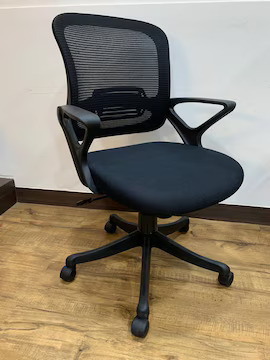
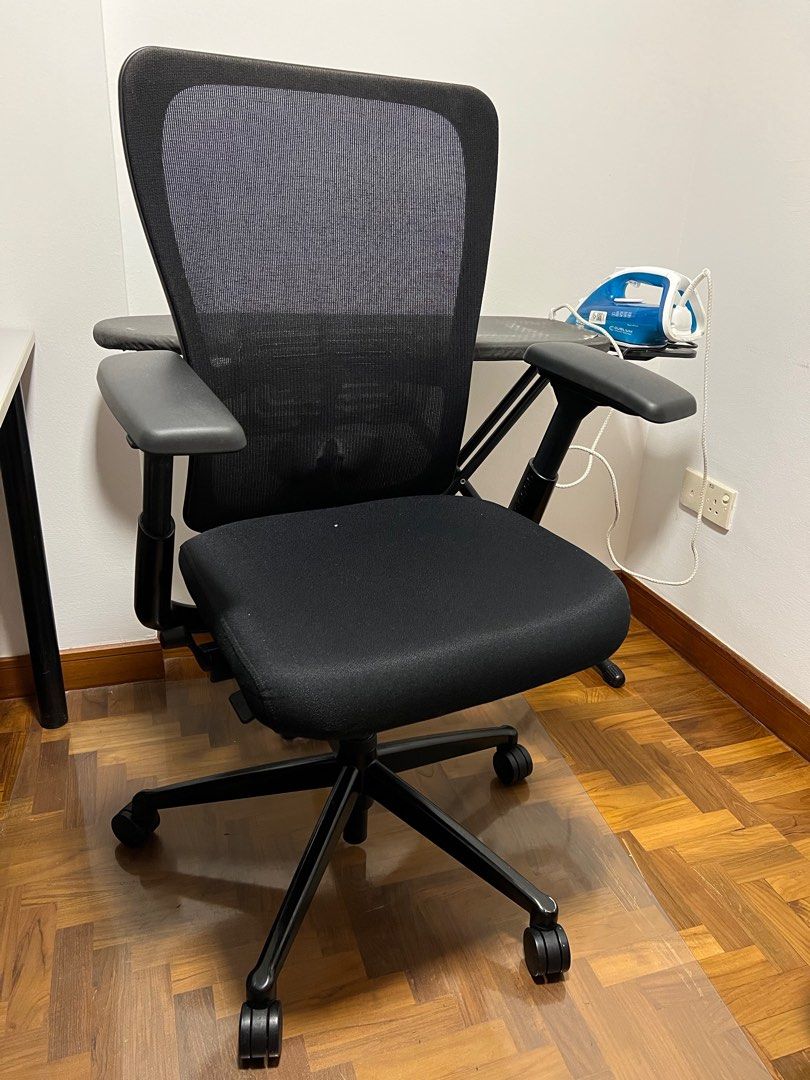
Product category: items_chair
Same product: no